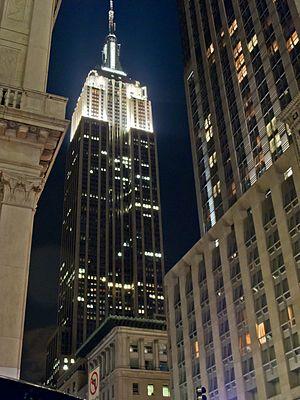
L’Empire State Building est un gratte-ciel de style Art déco situé dans l'arrondissement de Manhattan, à New York. Il est situé dans le quartier de Midtown au 350 de la 5ᵉ Avenue, entre les 33ᵉ et 34ᵉ rues. Inauguré le 1ᵉʳ mai 1931, il mesure 381 mètres et compte 102 étages.